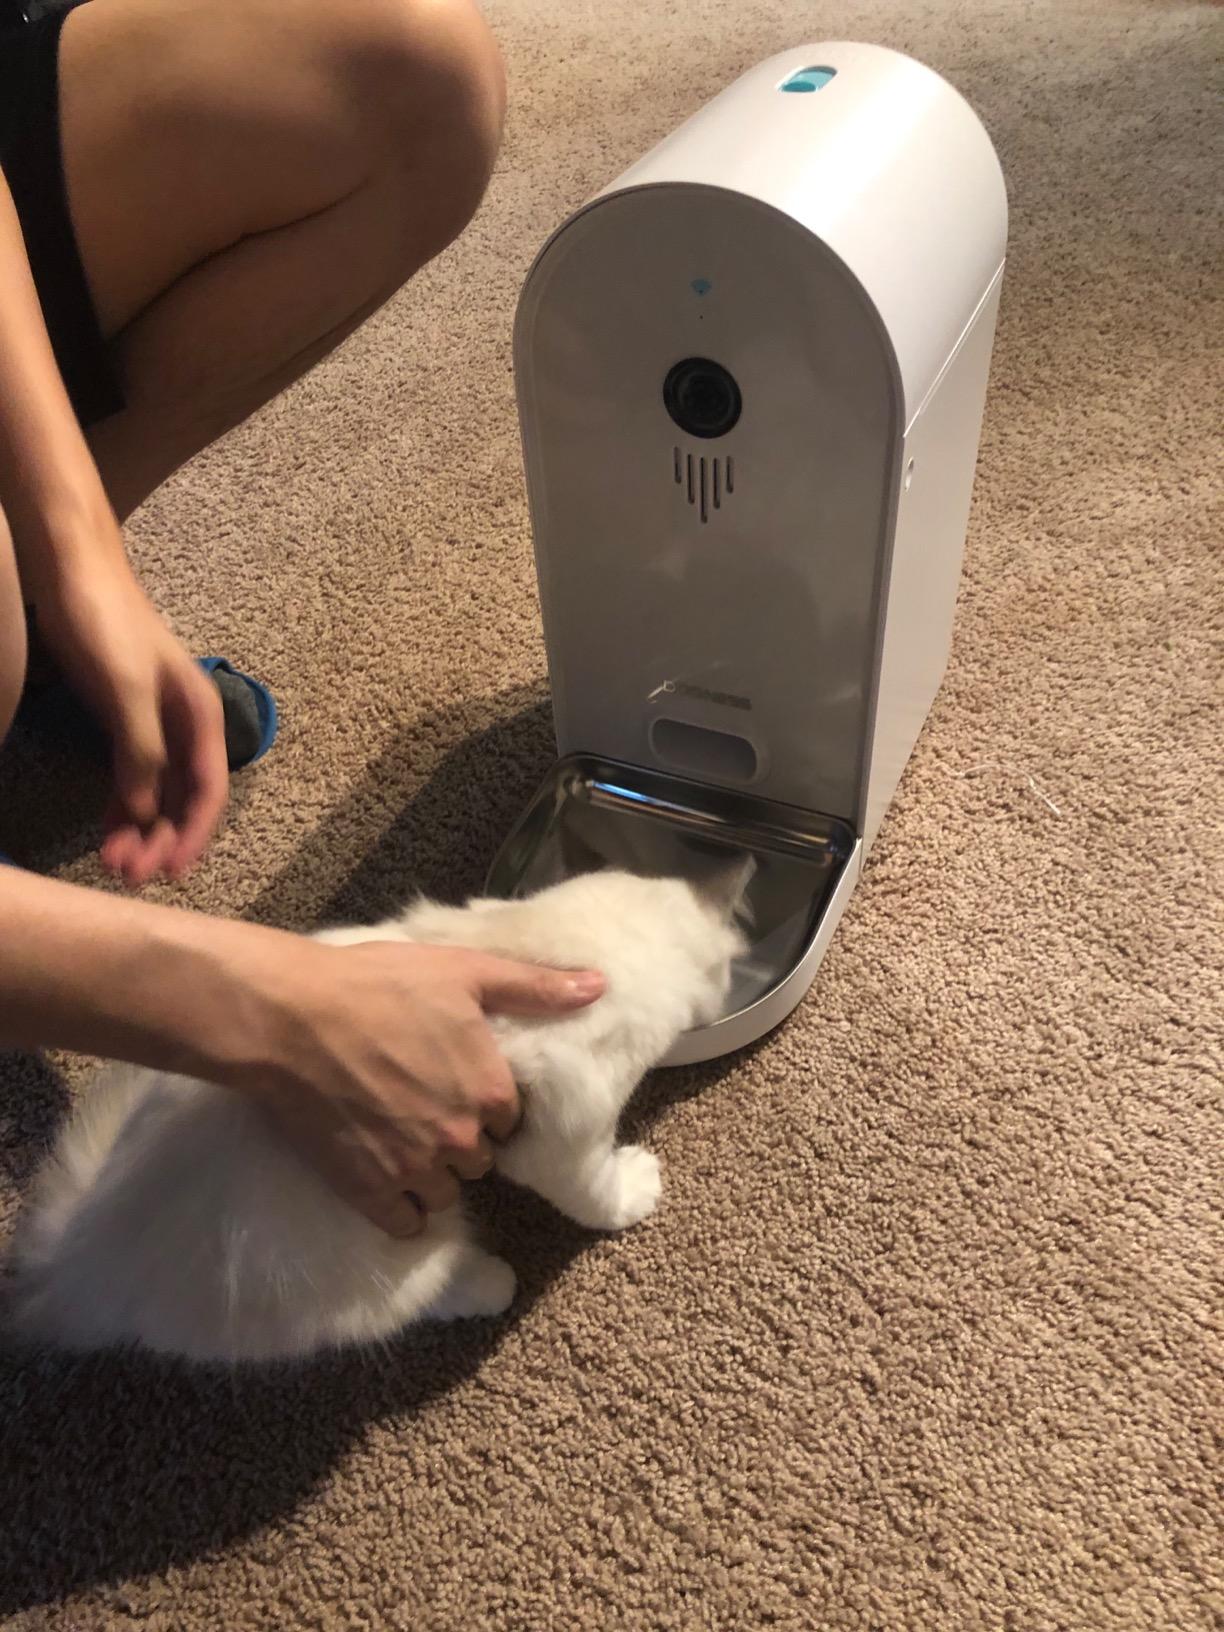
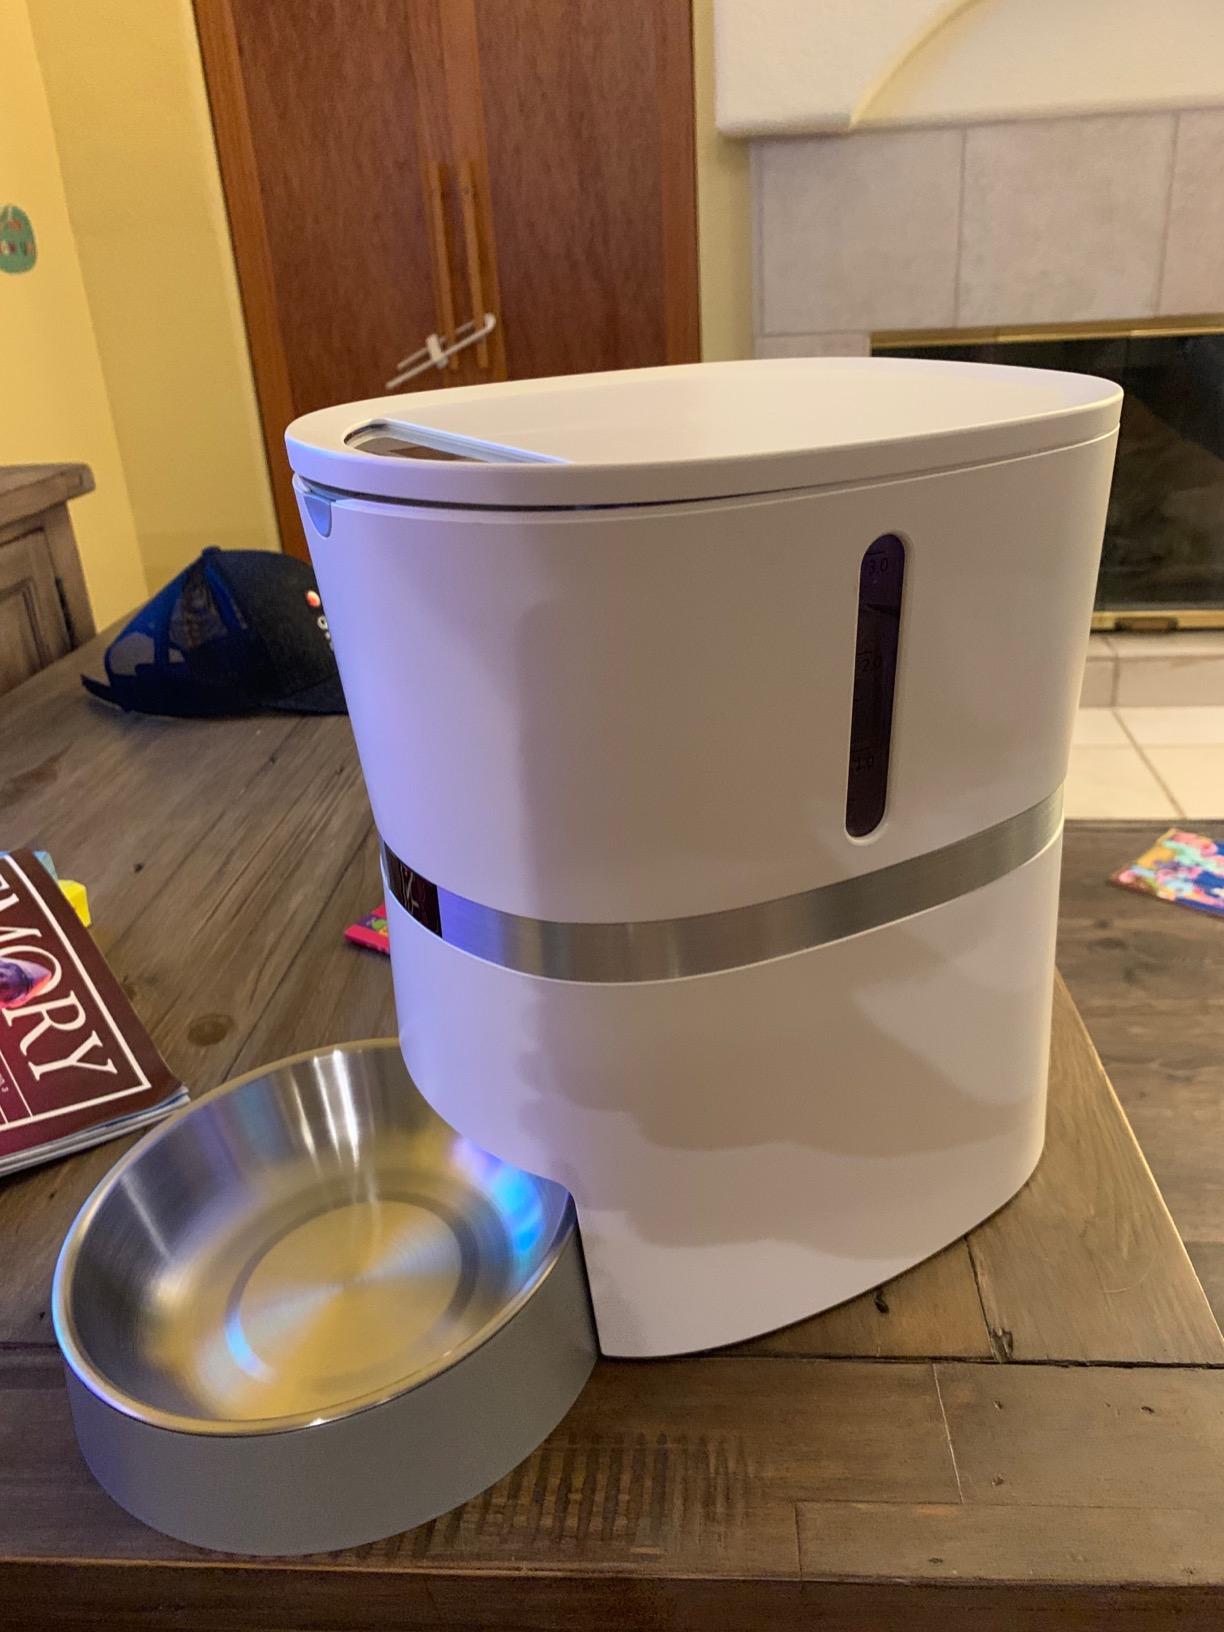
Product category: items_feeder
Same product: no